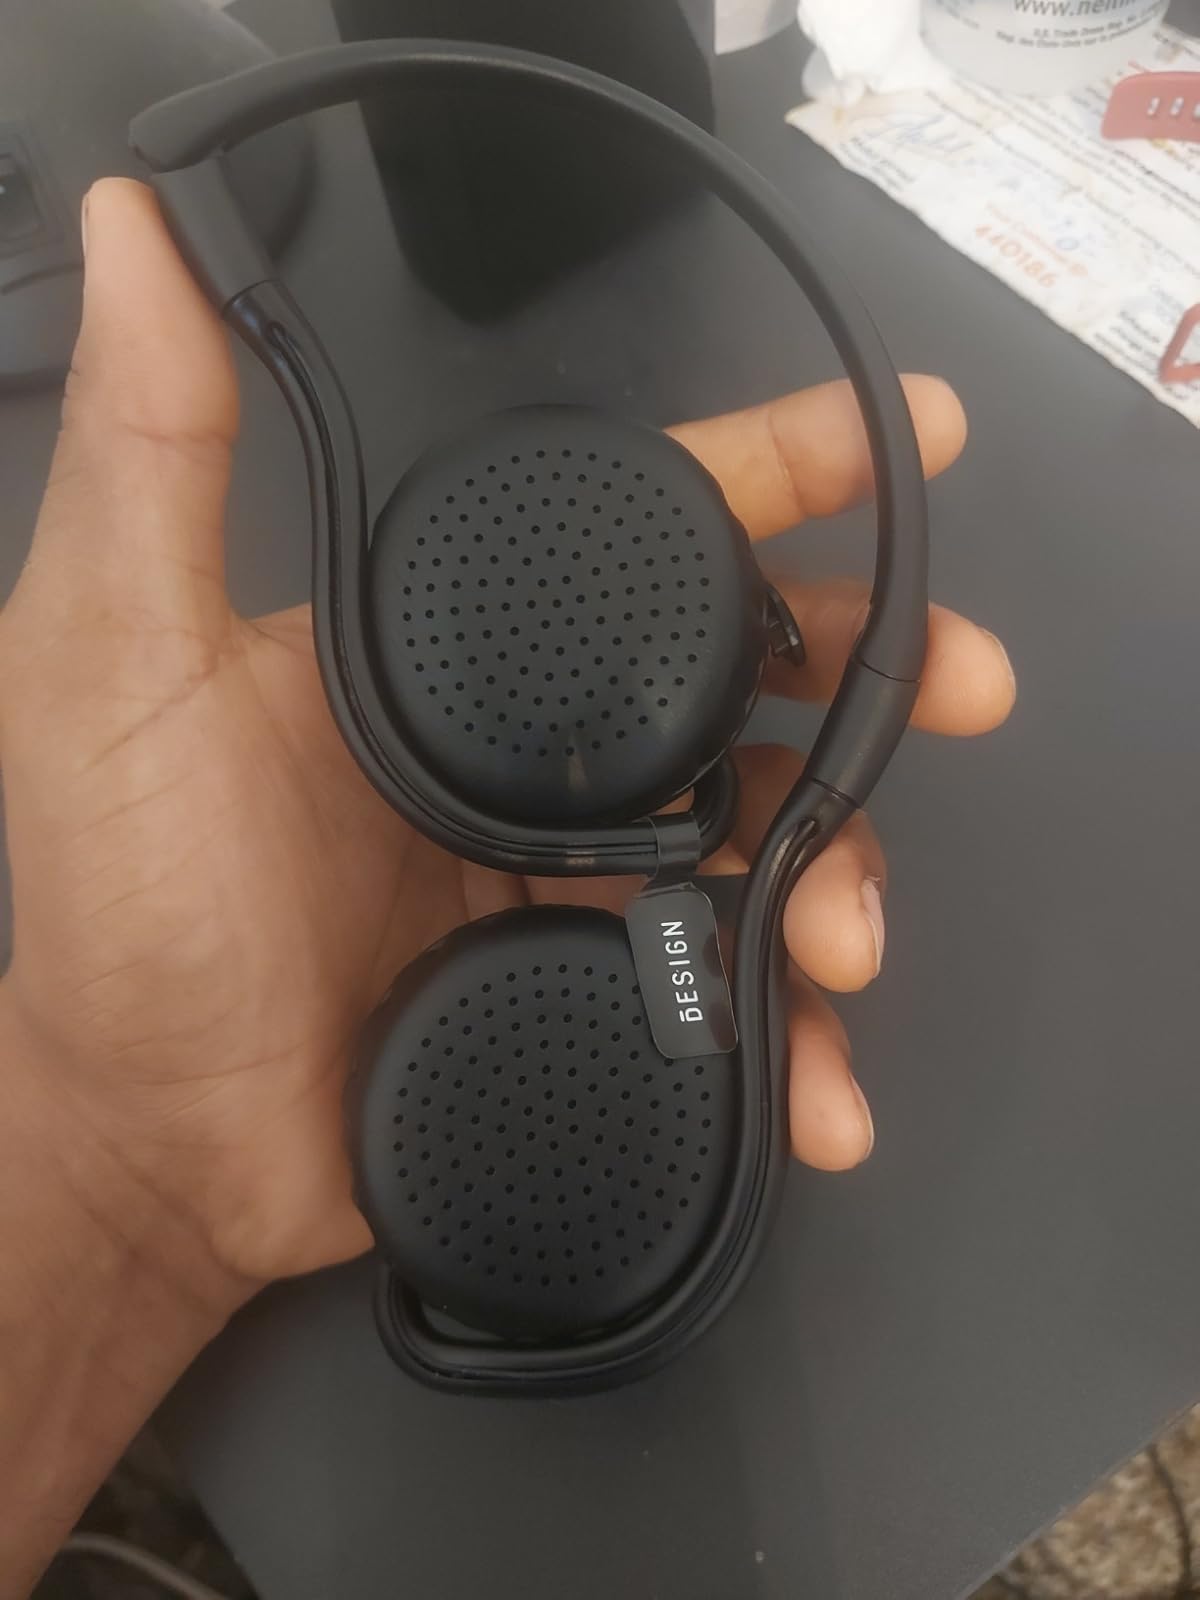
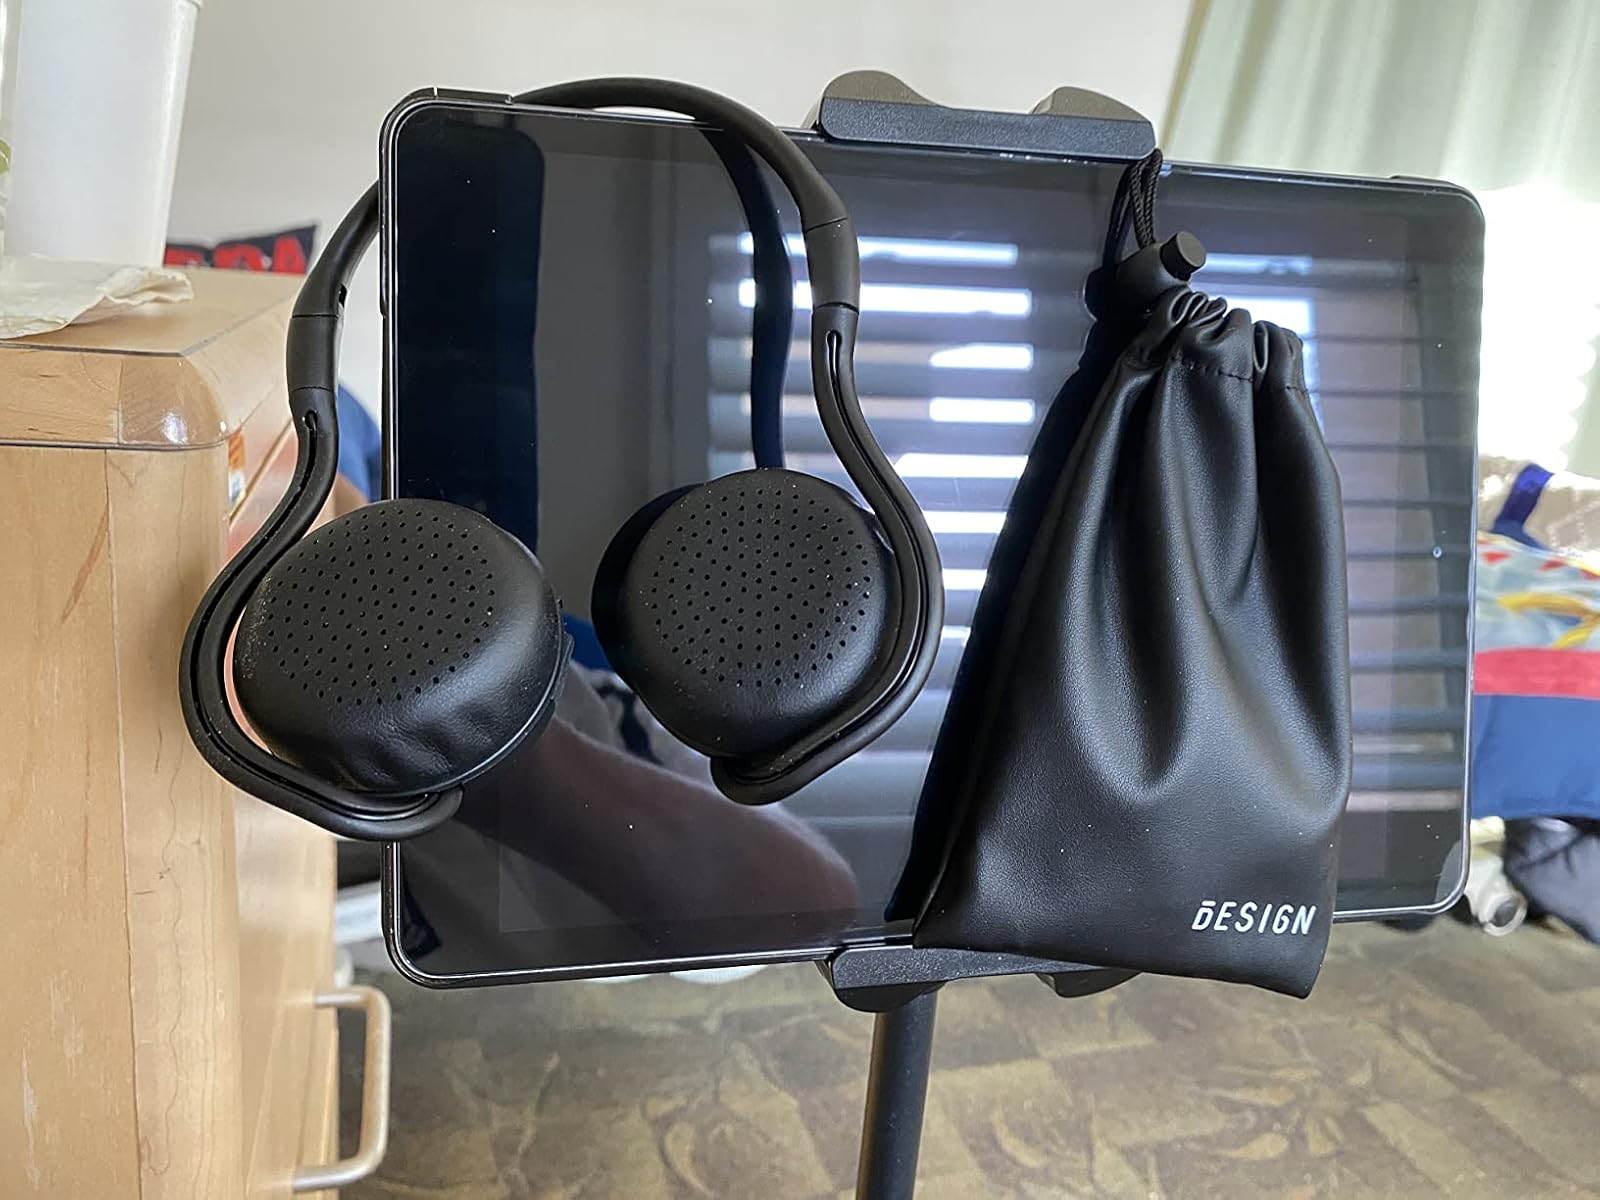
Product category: headphones
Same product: yes